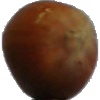
Label: nut_forest